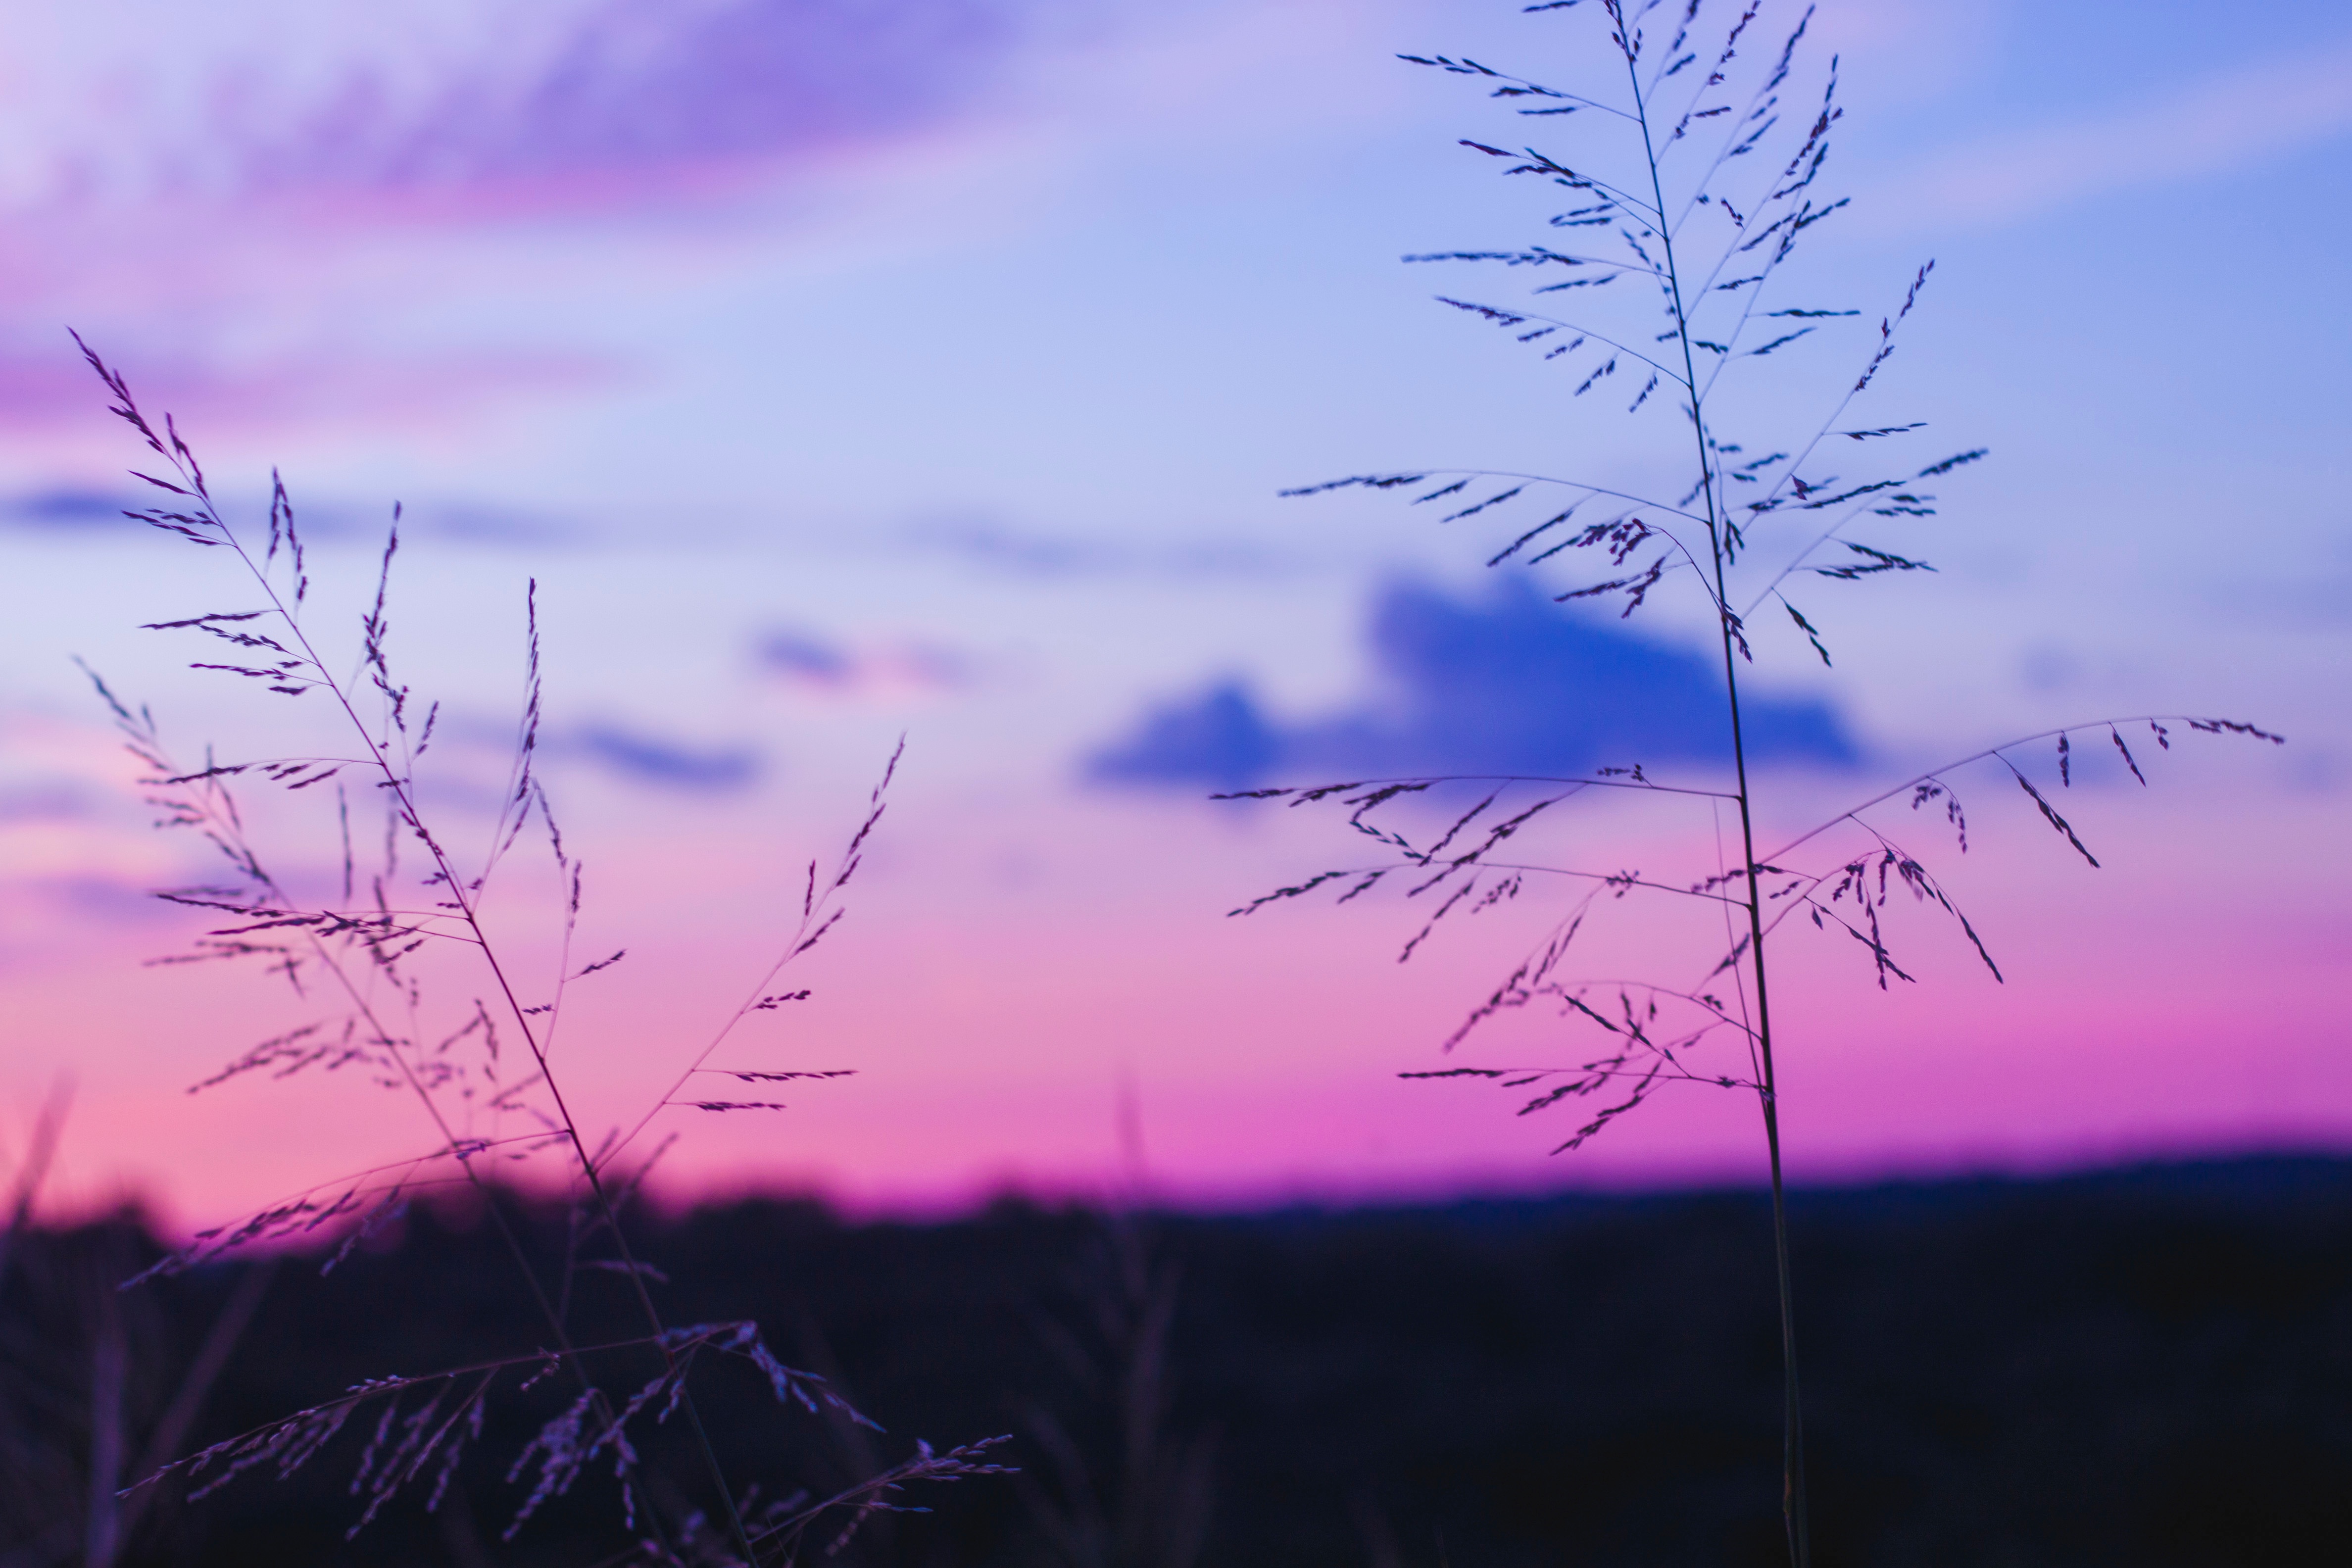
nature, grass, branch, cloud, sky, sunset, field, prairie, morning, wind, dawn, dusk, plain, grassland, grass family